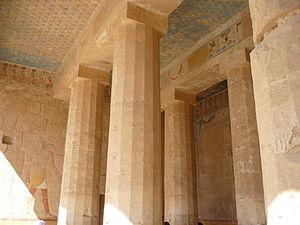
Chapelle d'Anubis, temple d'Hatchepsout, Deir el-Bahari, nécropole thébaine, Égypte
Anubis est un dieu funéraire de l'Égypte antique, maître des nécropoles et protecteur des embaumeurs, représenté comme un grand canidé noir couché sur le ventre, sans doute un chacal ou un chien sauvage, ou comme un homme à tête de canidé. La signification du mot Anubis, inpou en égyptien ancien, Anoub en copte, Ἄνουβις / Anoubis en grec ancien, demeure obscure : de nombreuses explications ont été avancées, mais il peut s'agir simplement d'une onomatopée traduisant le hurlement du chacal. La forme canine du dieu a peut-être été inspirée aux Anciens Égyptiens par le comportement des canidés, souvent charognards opportunistes errant la nuit dans les nécropoles à la recherche de cadavres.